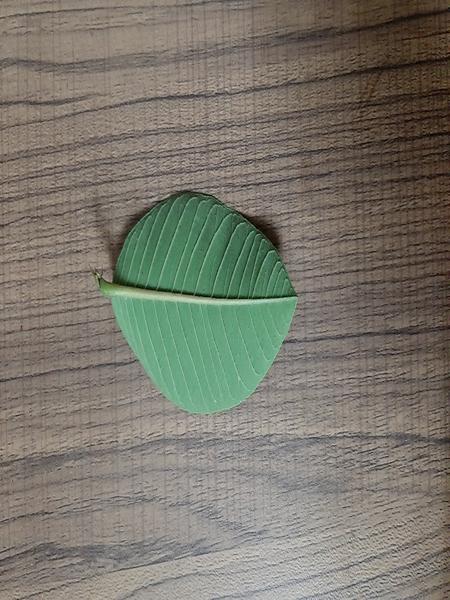
Plant: Guava